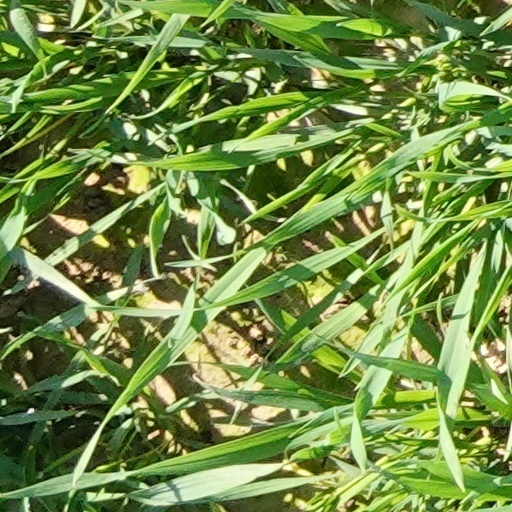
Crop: wheat